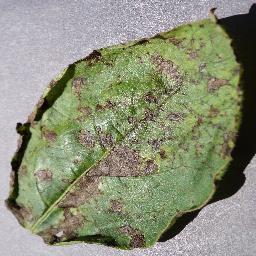
Etiqueta: Tizon_Temprano